Último Dragón

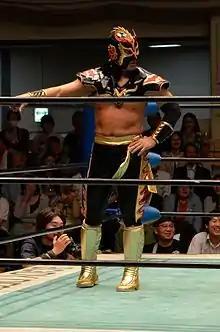
Asai performing as Último Dragón

Asai trained in the New Japan Pro-Wrestling (NJPW) dojo in 1987, but was not drafted up by the promotion due to his small size. He moved to Mexico where he joined the Universal Wrestling Association and subsequently won the UWA World Welterweight Championship in 1988. In March 1990, he joined the Universal Wrestling Federation in Japan. He also competed in the Universal Lucha Libre promotion founded by his mentor Gran Hamada.